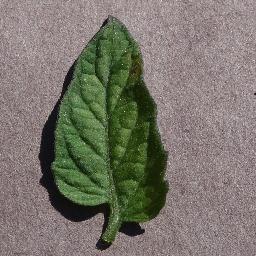
Label: Tomato___Leaf_Mold